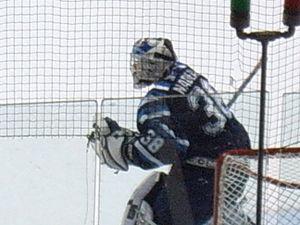
Les Saguenéens de Chicoutimi sont un club de hockey sur glace de la Ligue de hockey junior majeur du Québec depuis 1973 et sont la propriété de la Ville de Saguenay. C'est l'une des plus vieilles équipes de la ligue. Le nom du club fut choisi en l'honneur de l'équipe du même nom qui évolua au début du XXᵉ siècle et dont le gardien fut Georges Vézina en 1909. Basée à Saguenay au Saguenay-Lac-Saint-Jean, l'équipe évolue au Centre Georges-Vézina.